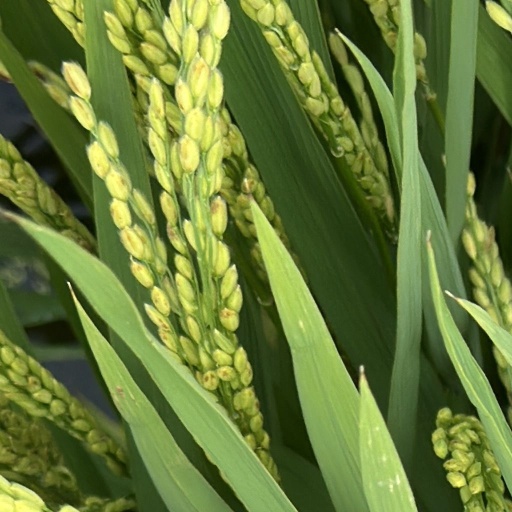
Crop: rice